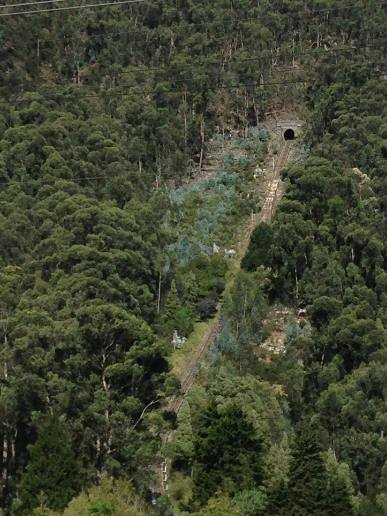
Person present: No